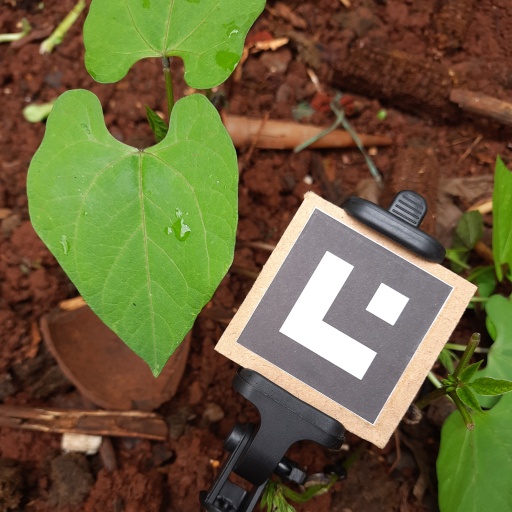
Observations: flat surface, no eating holes, with water drops, under shade